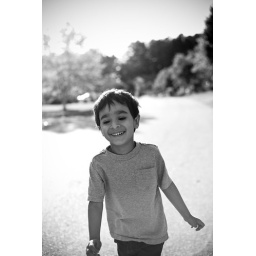
running in the road